John Froude

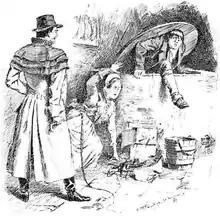
Illustration from R. D. Blackmore's novel "The Maid of Sker" (1872): Parson Chowne, a character based upon Rev. John Froude, brandishing his hunting whip at his housekeeper and her boyfriend

The Reverend John Froude II (17779 September 1852) of Knowstone and East Anstey, both in Devon, England, Rector of Molland-cum-Knowstone, in Devon, was an extreme and notorious example of the "hunting parson", a phenomenon which started to disappear in the late 19th century, for whom "hunting was...the main pursuit of their life, and clerical duties were neglected or perfunctorily performed". During his lifetime the anti-hunting lobby of the evangelicals was gaining ground. In his case this movement was represented by his nemesis Henry Phillpotts, Bishop of Exeter, with whom he had many amusing disputes.